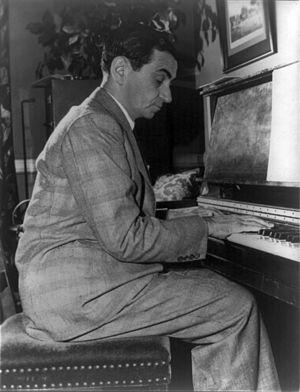
Irving Berlin, de son vrai nom Israel Isidore Beilin puis Baline, est un compositeur et parolier américain d'origine juive russe, né le 11 mai 1888 dans l'Empire russe, soit à Talatchyn près de Moguilev en Biélorussie d'aujourd'hui, soit à Tioumen dans l'actuelle Russie, et mort le 22 septembre 1989 à New York aux États-Unis, à l'âge de 101 ans.